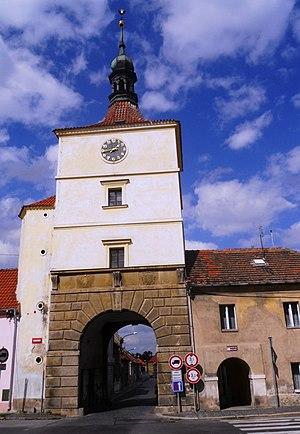
Velvary est une ville du district de Kladno, dans la région de région de Bohême-Centrale, en République tchèque. Sa population s'élevait à 3 080 habitants en 2020.